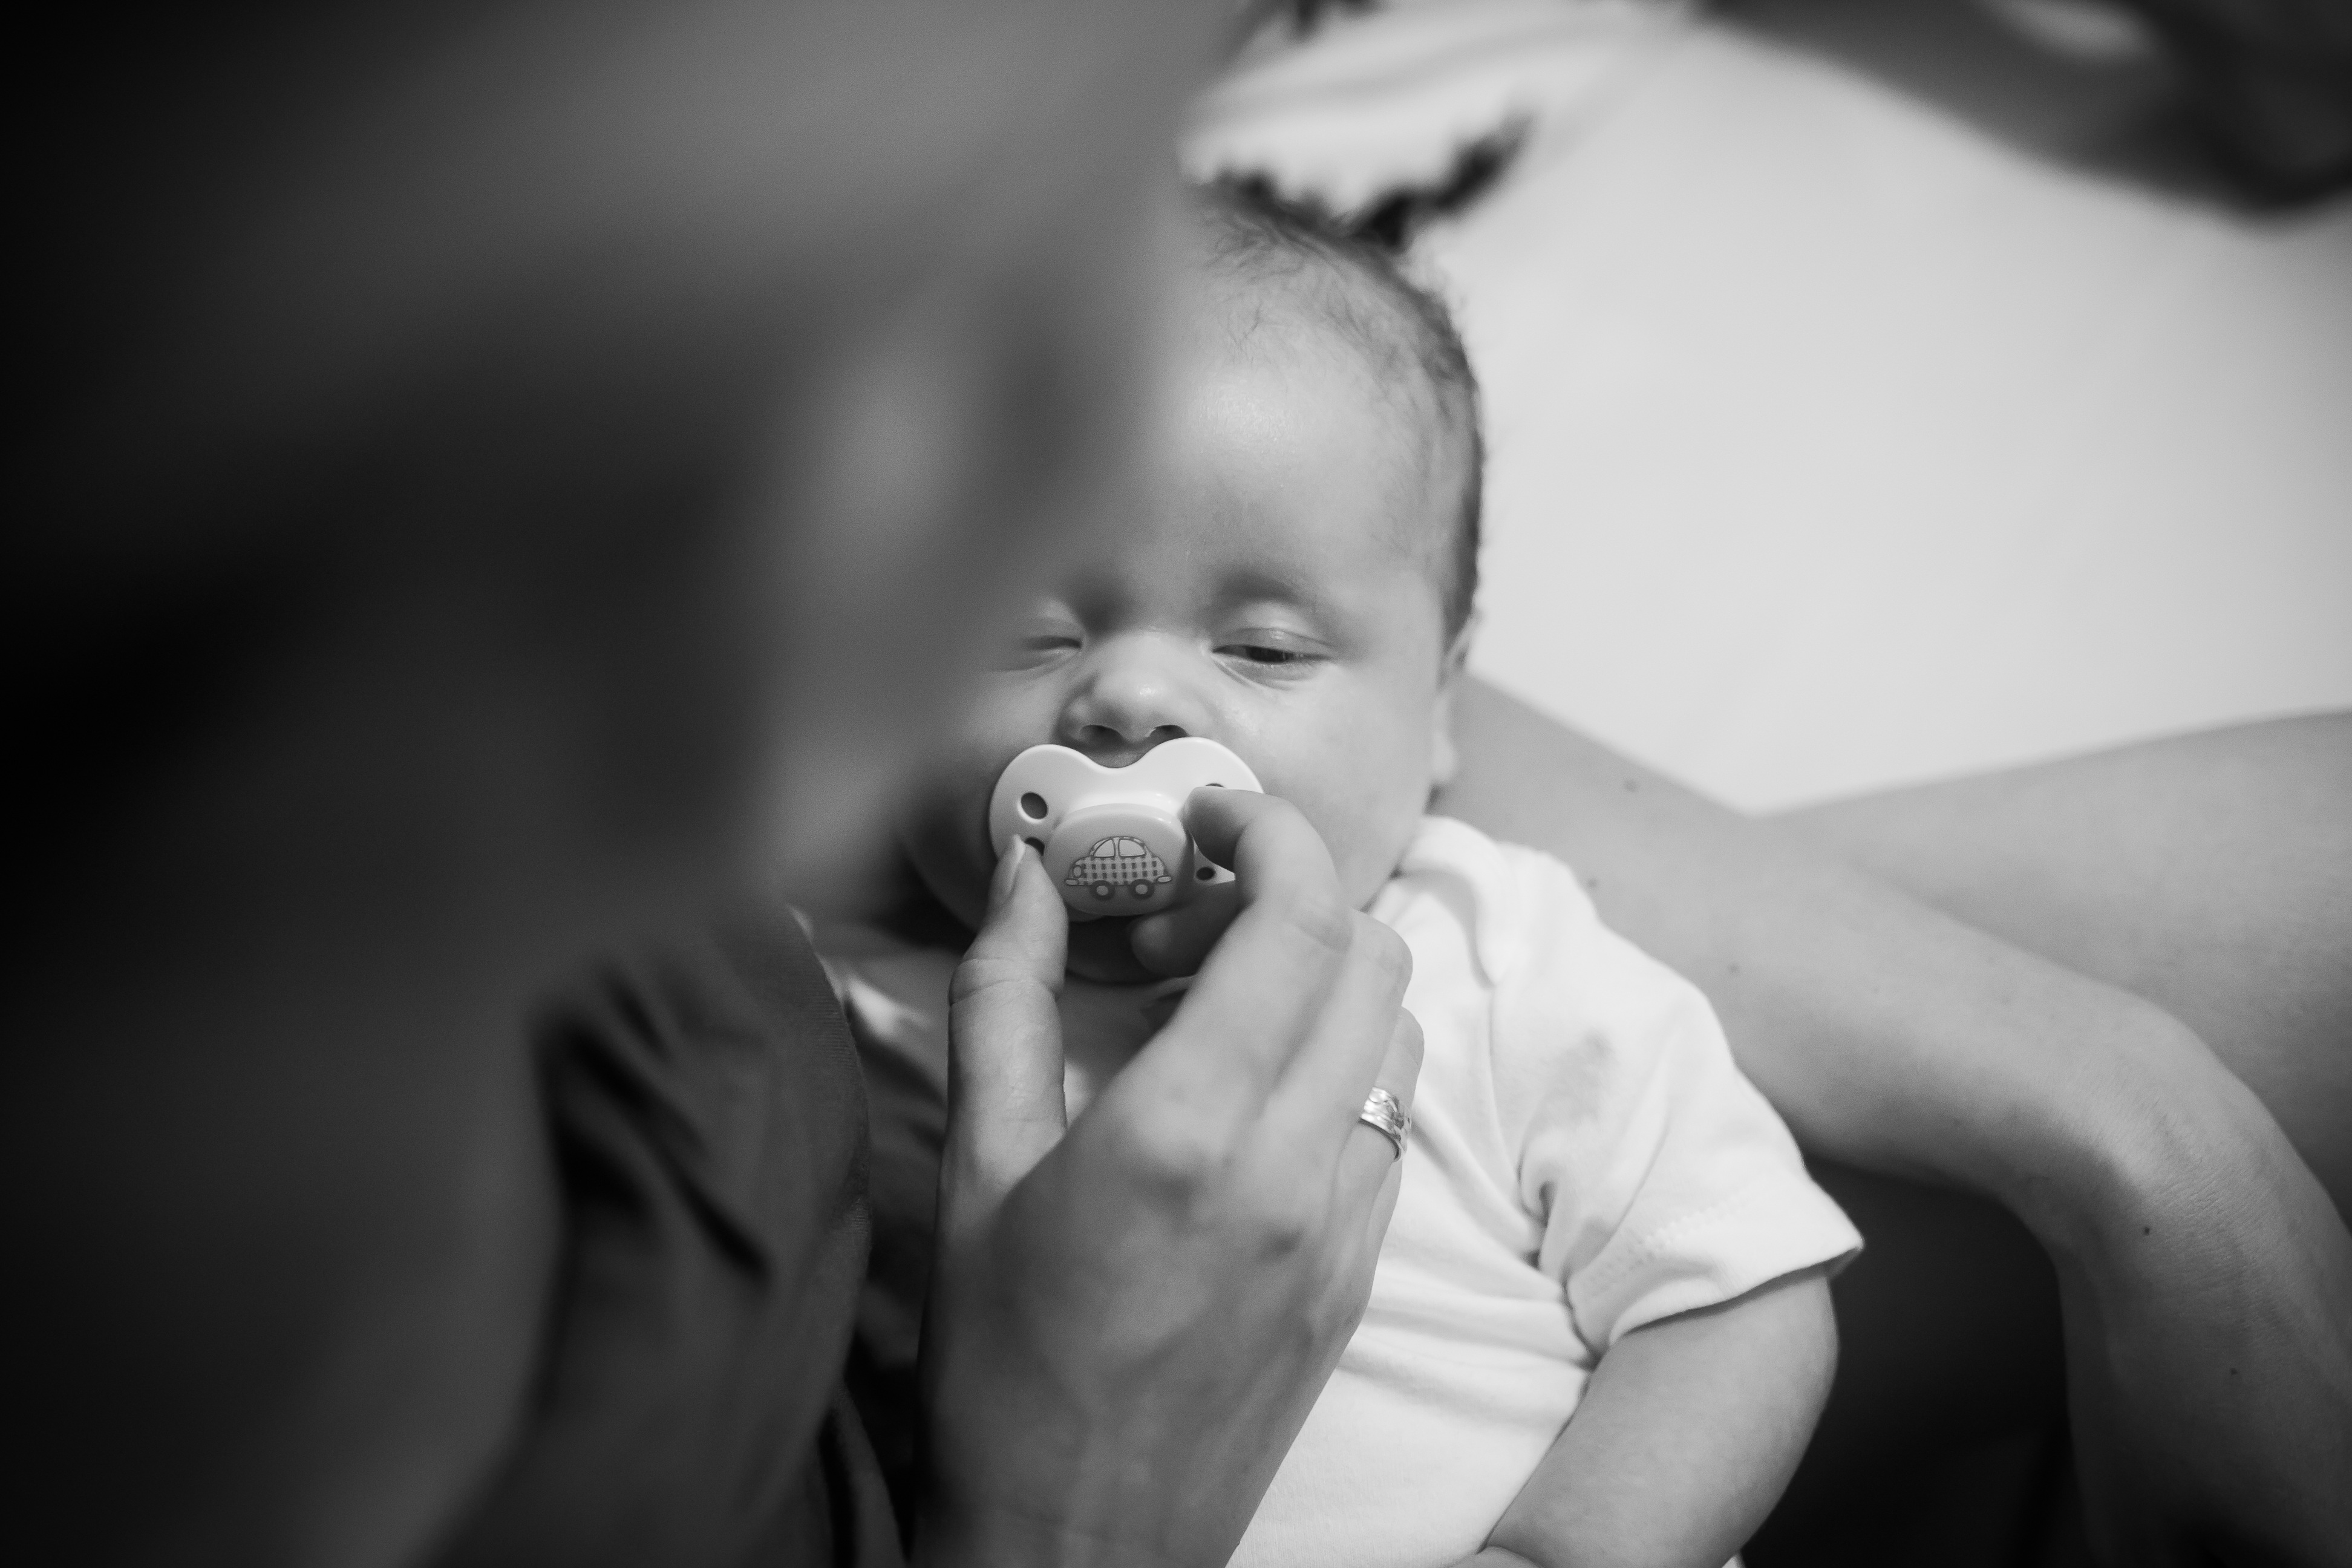
hand, man, person, black and white, white, photography, boy, male, portrait, small, child, human, black, monochrome, baby, facial expression, mom, children, sleep, dream, hands, infant, newborn, toddler, photograph, emotion, deal, interaction, pacifier, monochrome photography, portrait photography, fall asleep